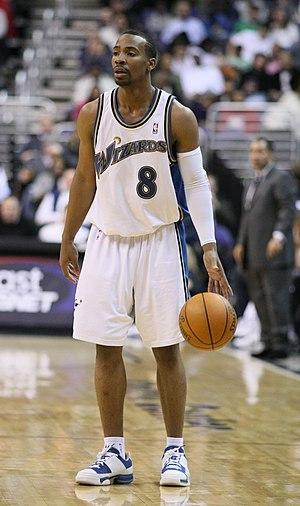
Javaris Crittenton, né le 31 décembre 1987 à Atlanta, est un joueur de basket-ball américain qui évolue au poste de meneur.